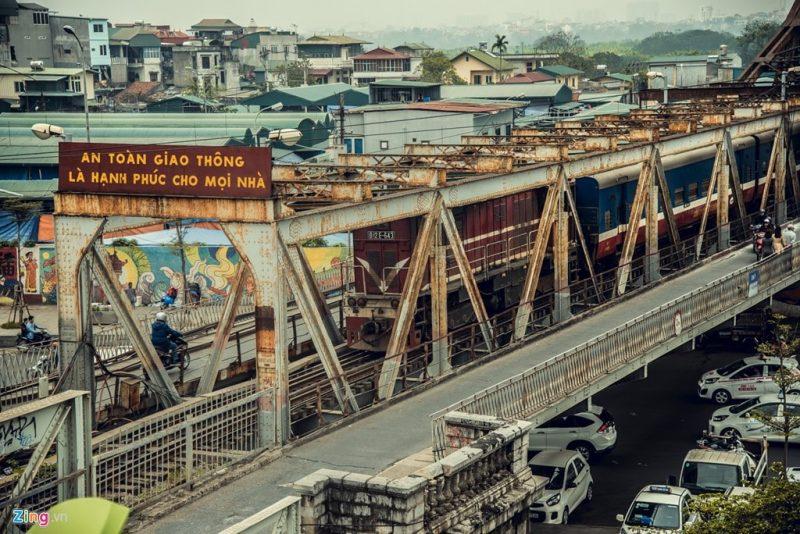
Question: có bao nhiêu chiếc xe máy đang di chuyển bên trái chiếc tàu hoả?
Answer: có một chiếc xe máy đang di chuyển bên trái chiếc tàu hoả